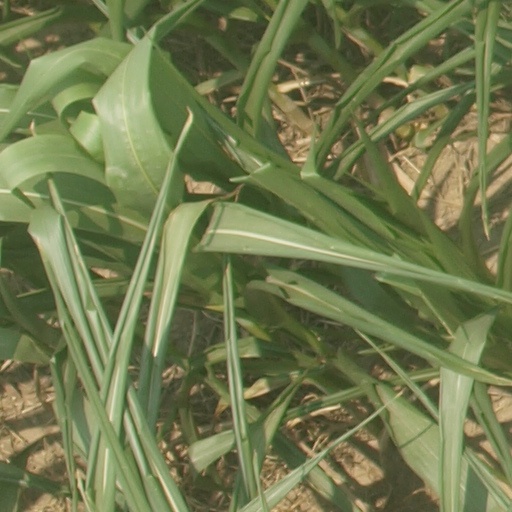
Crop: maize; corn